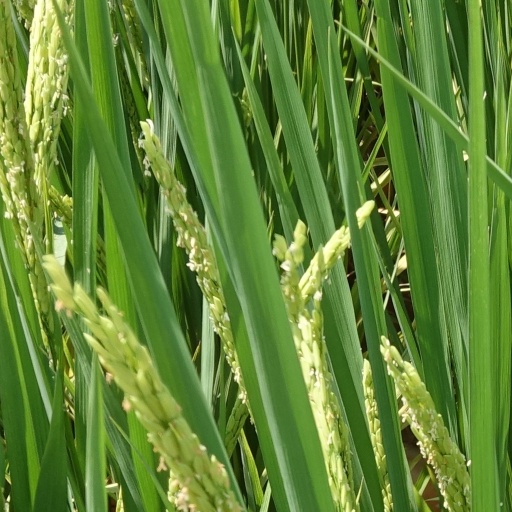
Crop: rice